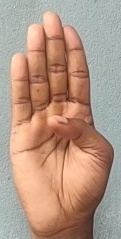
ASL sign: B